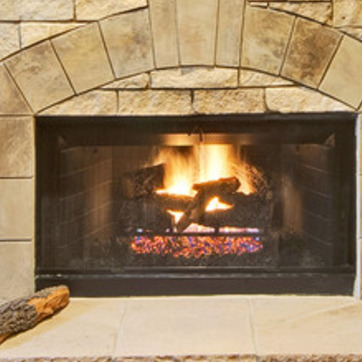
Material: other